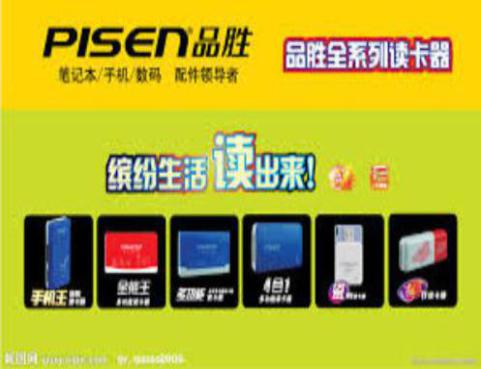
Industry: Electronic